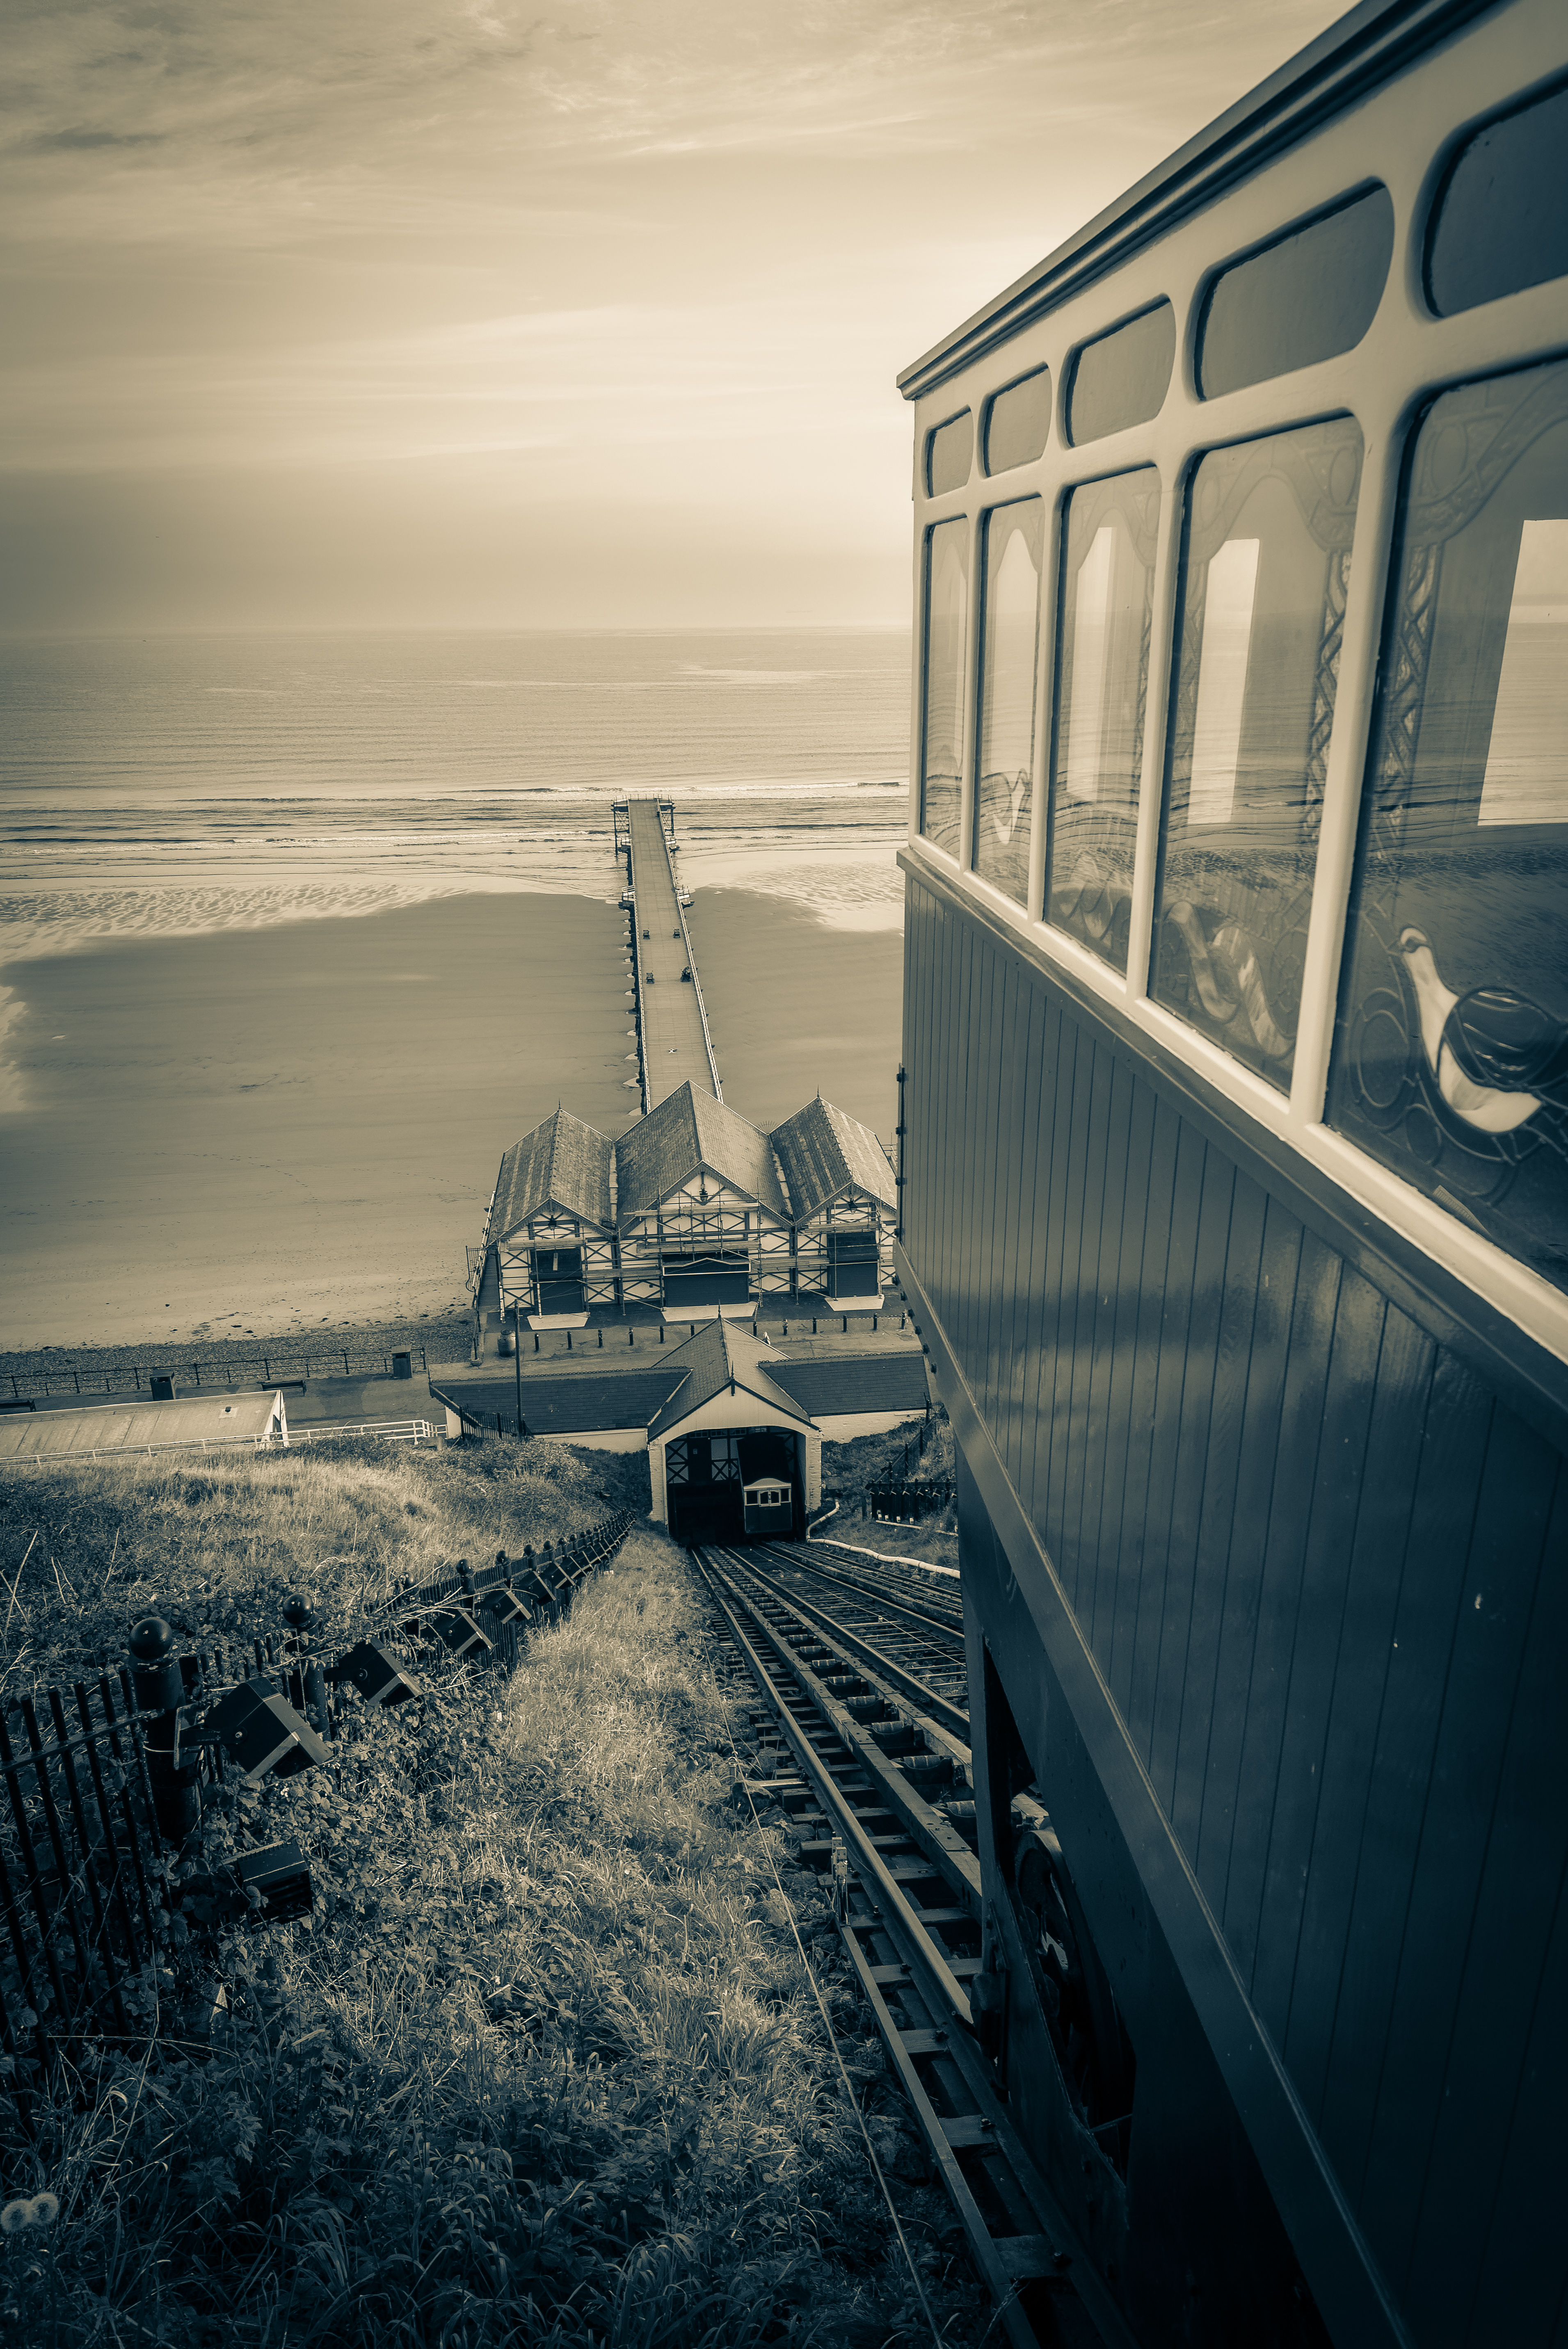
sea, sunset, morning, transport, evening, reflection, vehicle